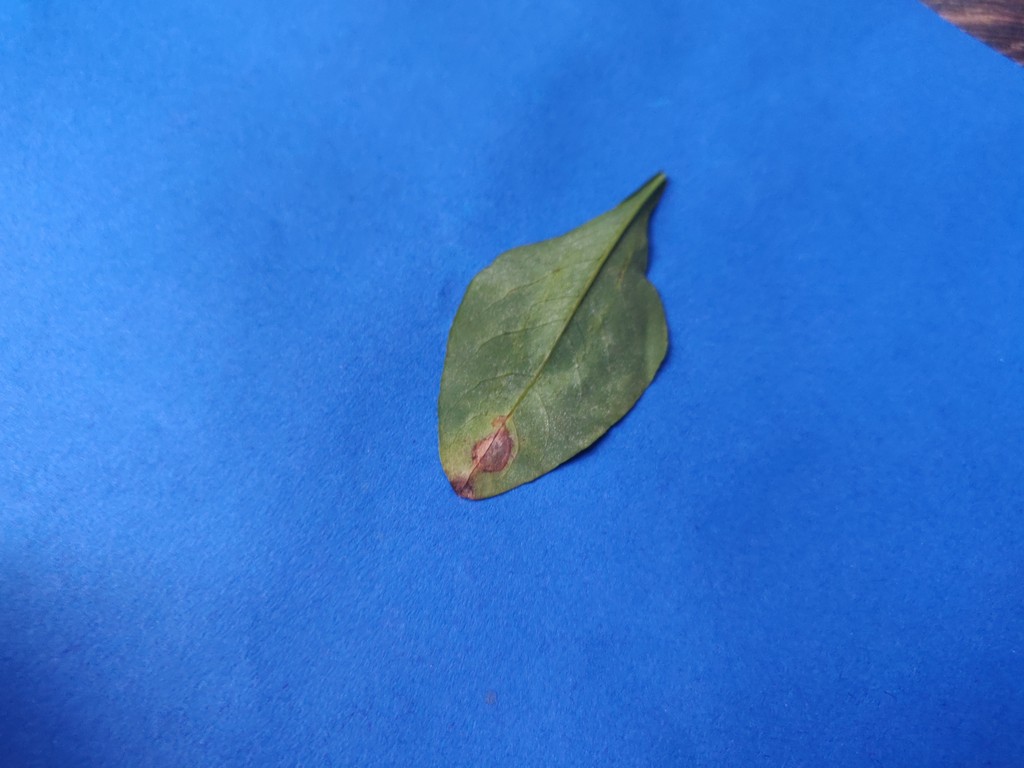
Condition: Unhealthy
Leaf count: single
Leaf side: back